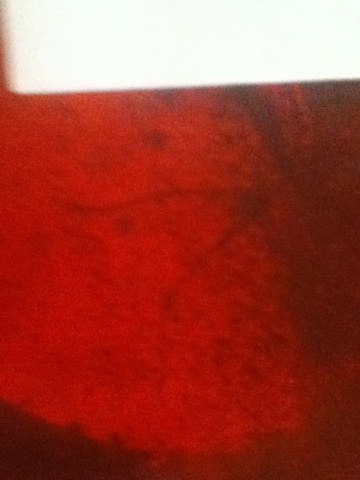Question: What floor?
Answer: unanswerable